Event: Nepal Earthquake
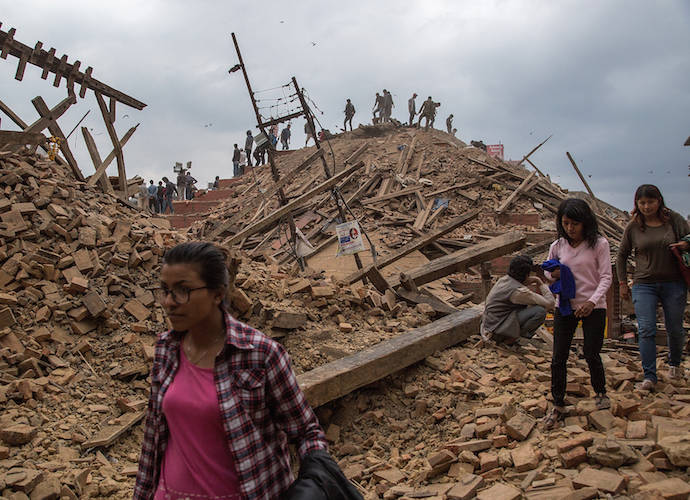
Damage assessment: damage